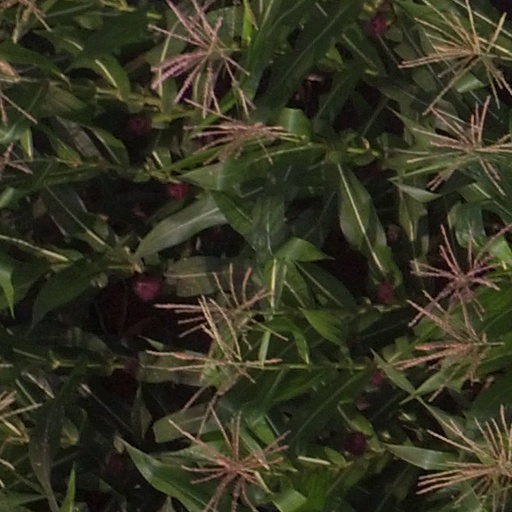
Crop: maize; corn